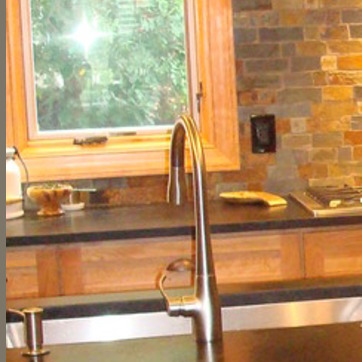
Material: metal